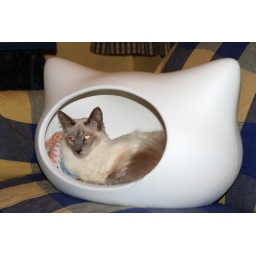
erasmus in his new cat box